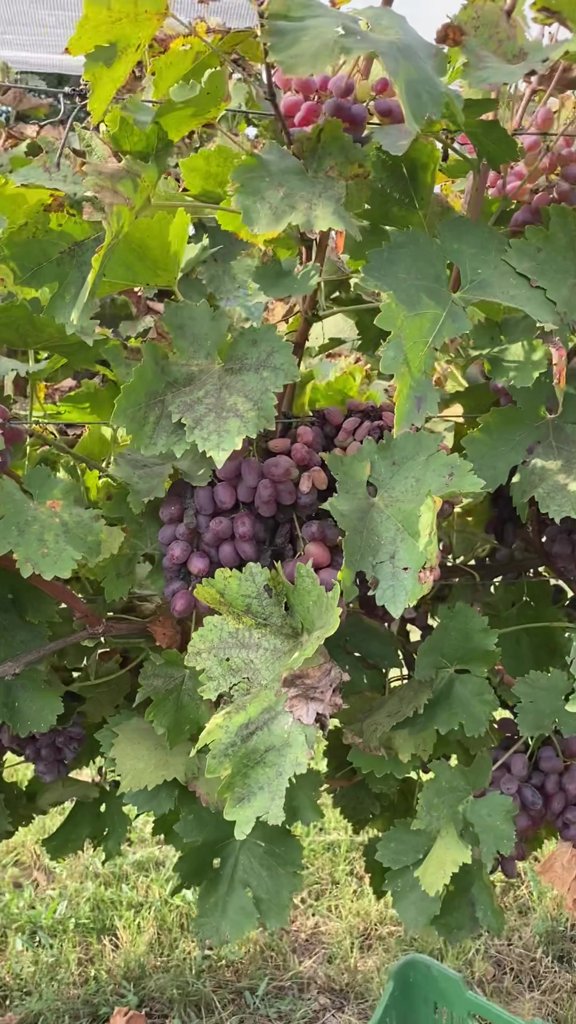
Berries visible: 135
Grape clusters: 6